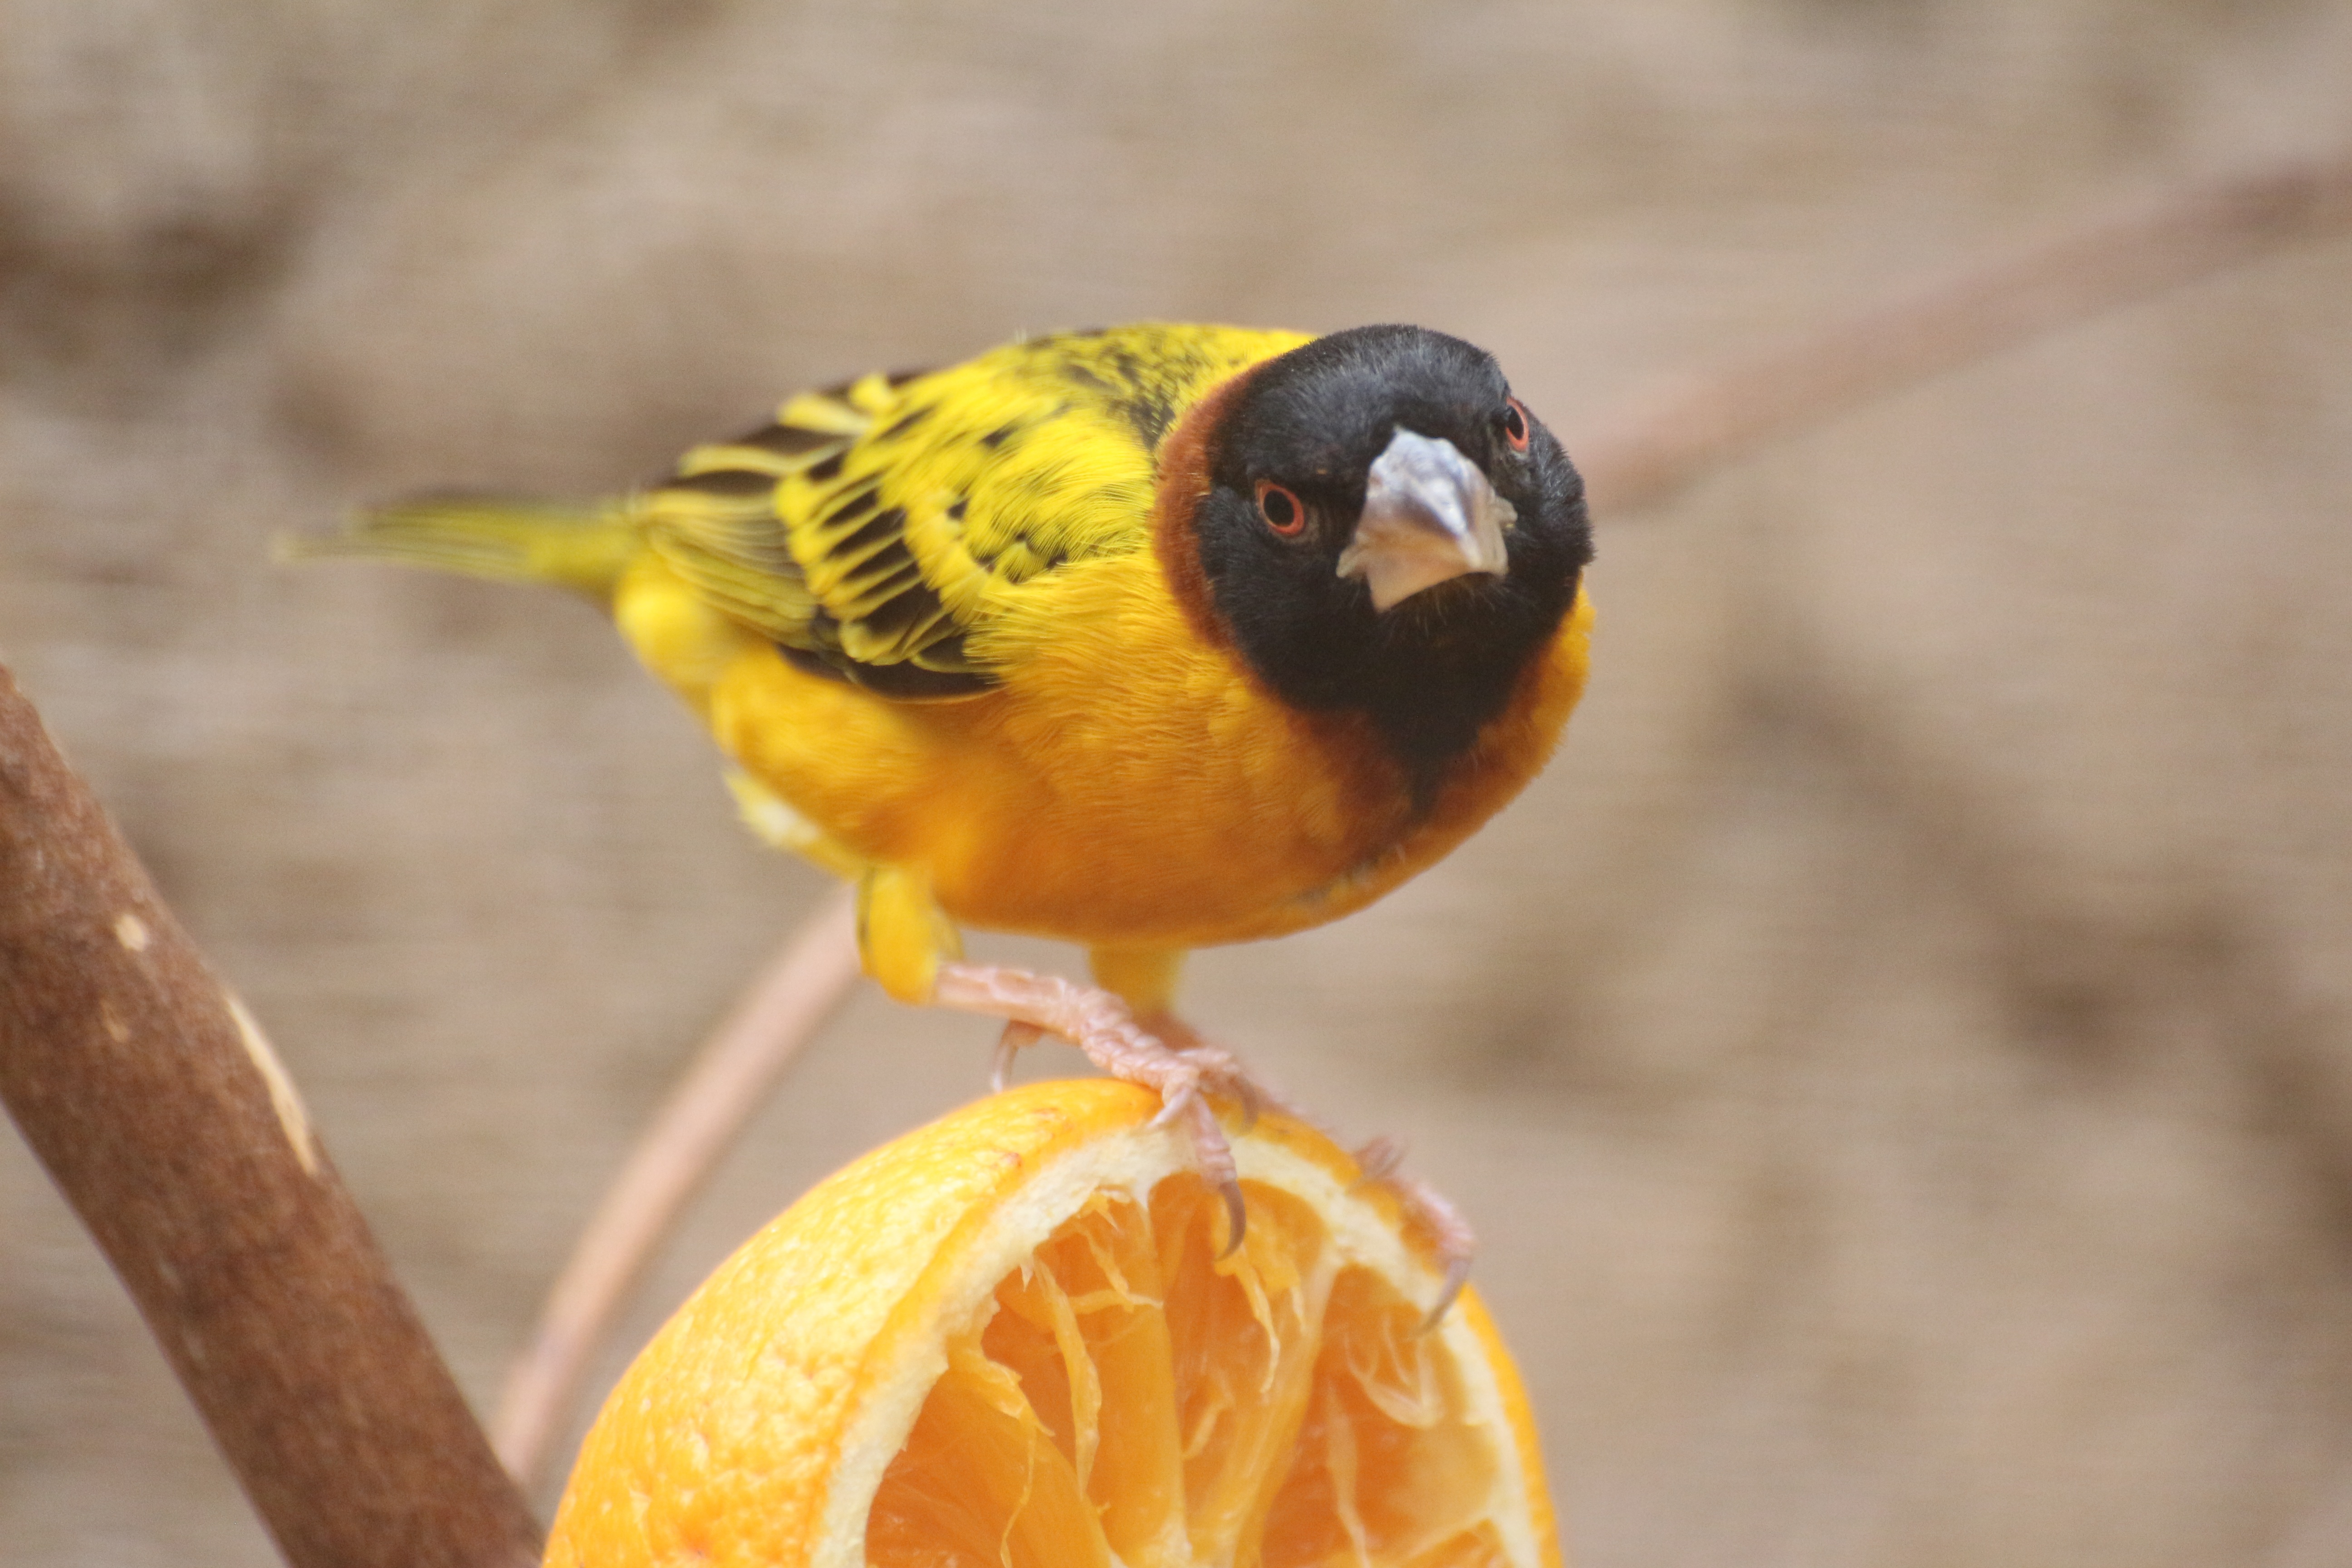
bird, flower, animal, wildlife, zoo, food, beak, yellow, fauna, vertebrate, finch, old world flycatcher, perching bird